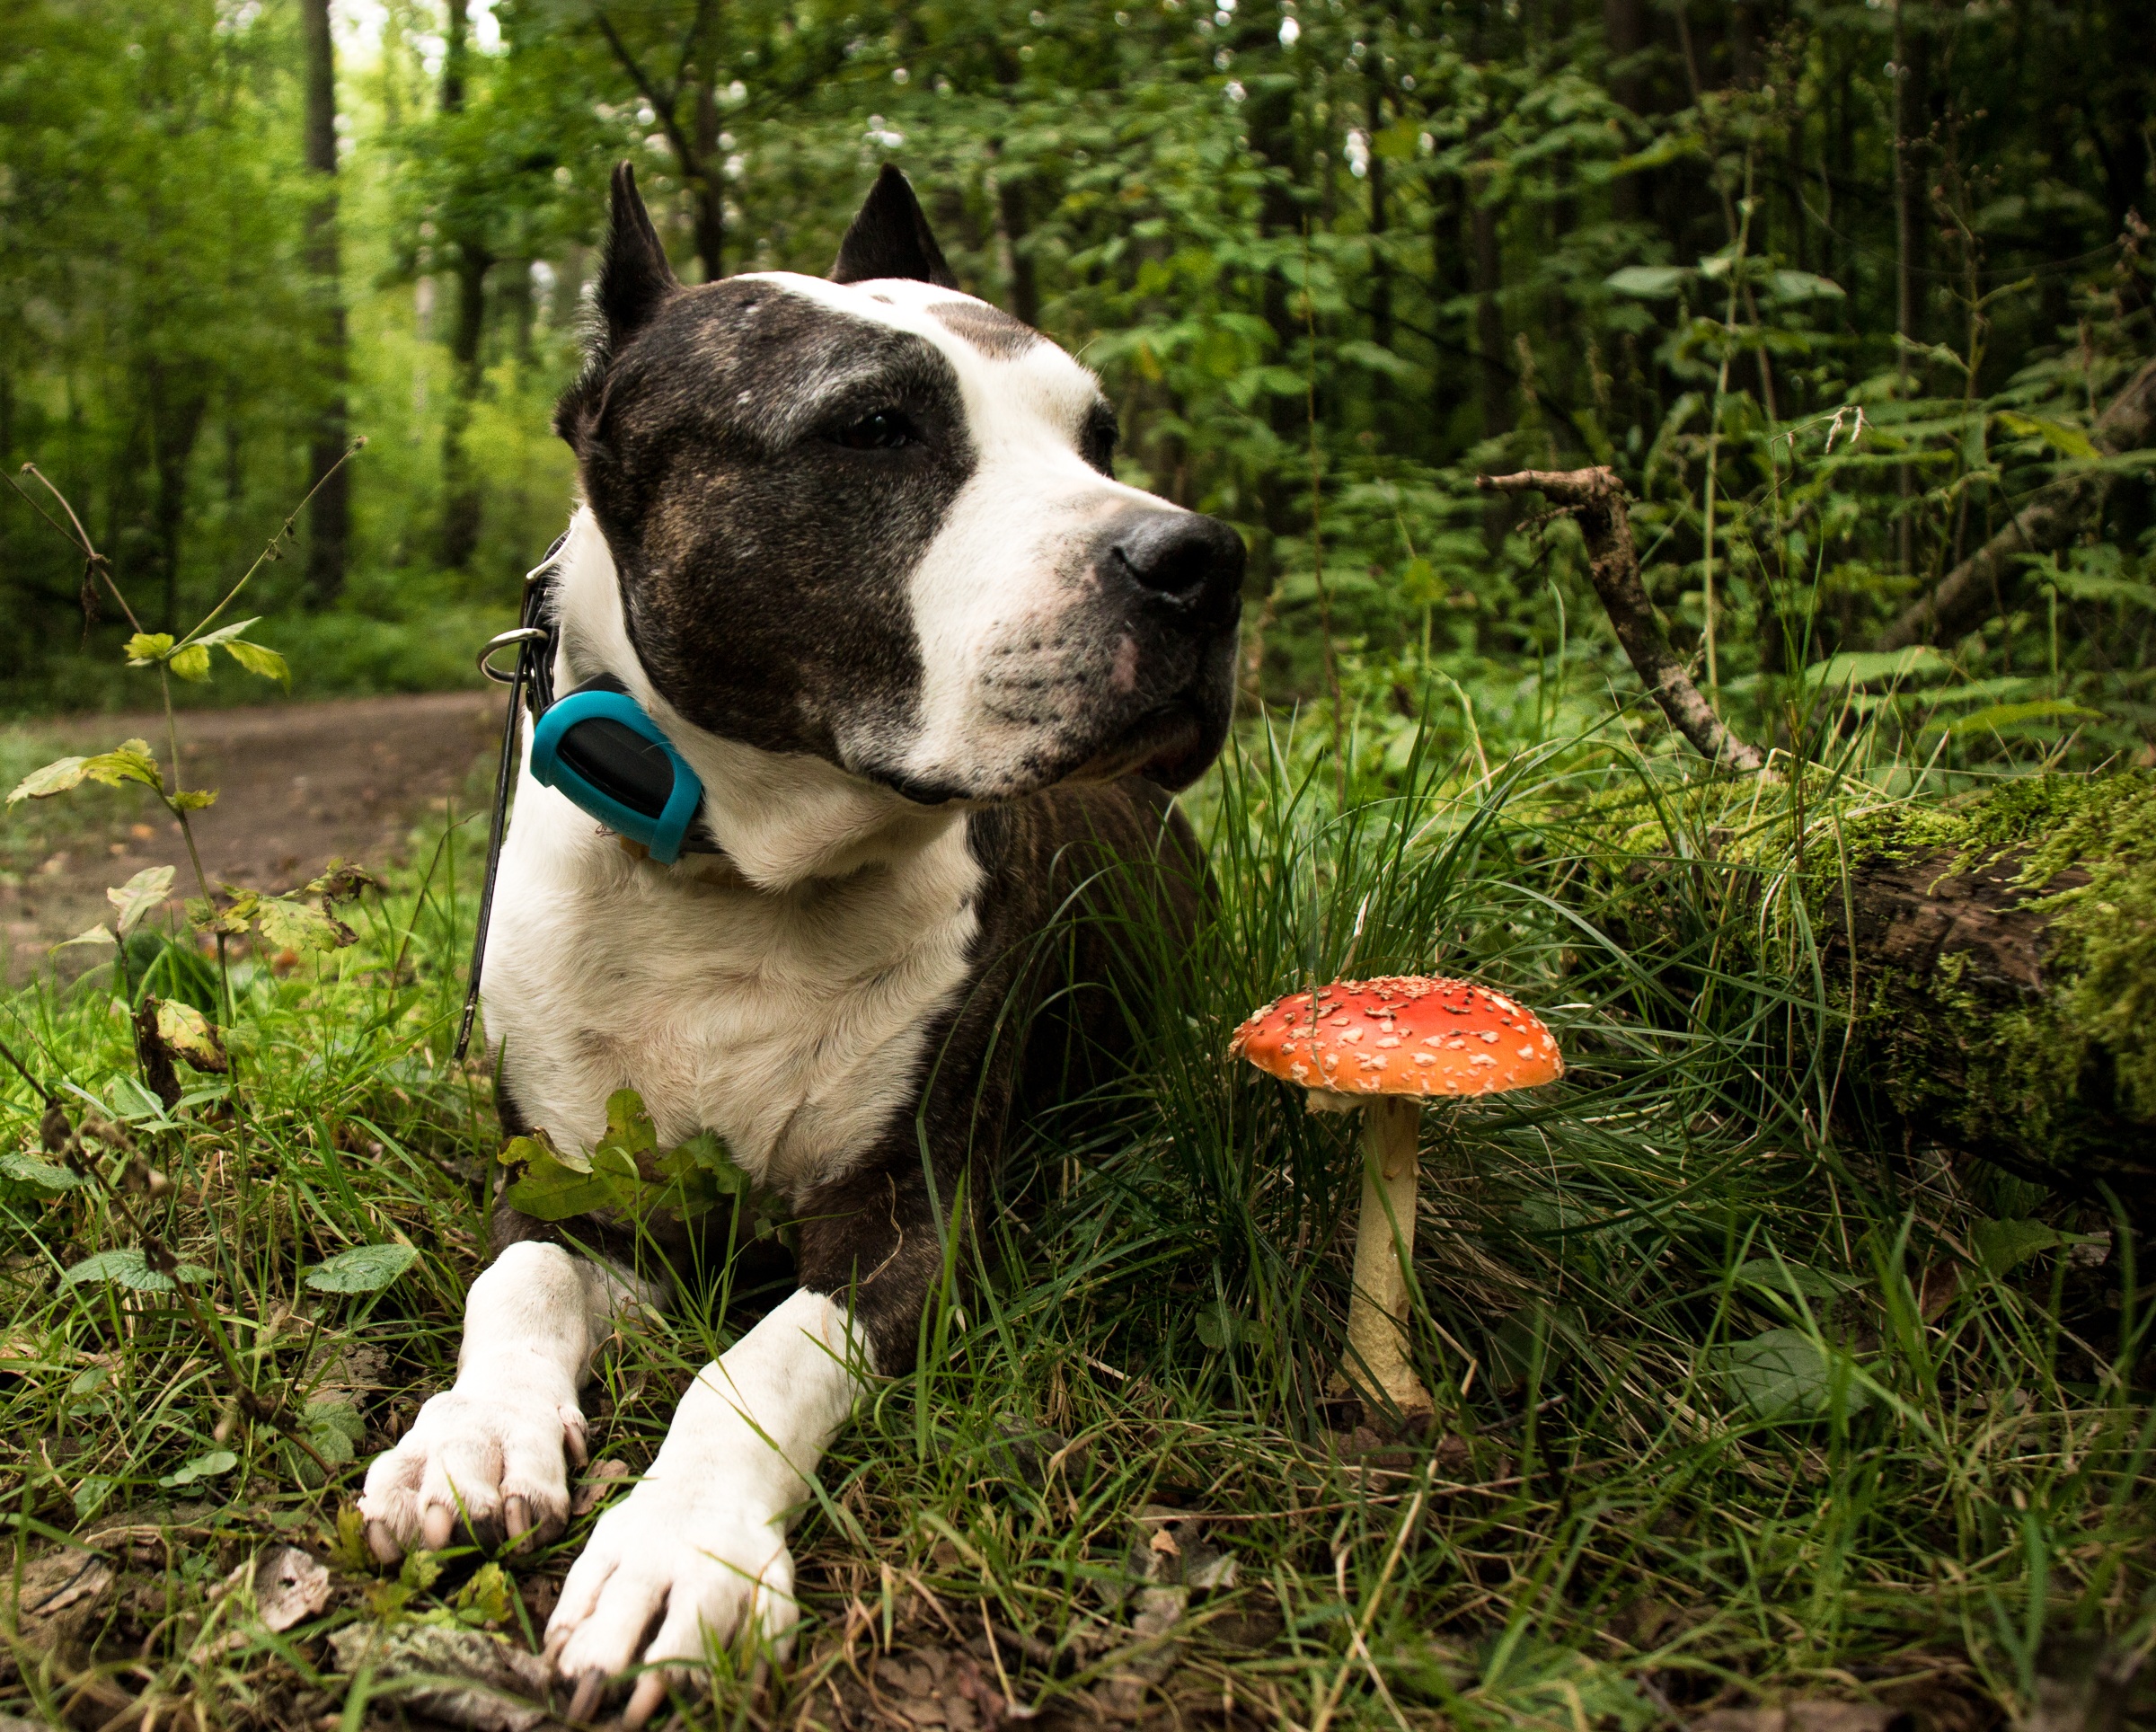
nature, view, puppy, dog, animal, pet, mammal, bulldog, vertebrate, dog breed, terrier, man's best friend, old english bulldog, dog like mammal, olde english bulldogge, american bulldog